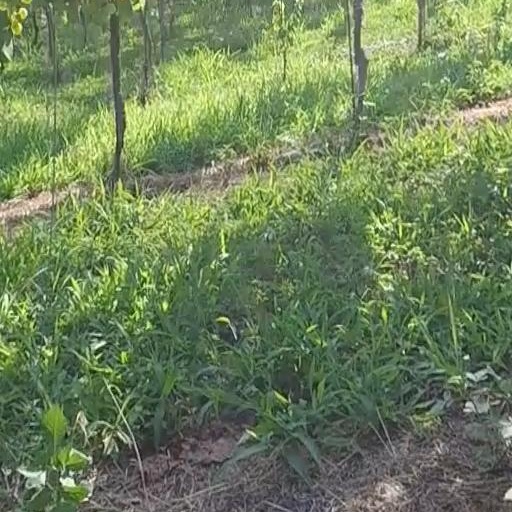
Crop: grape